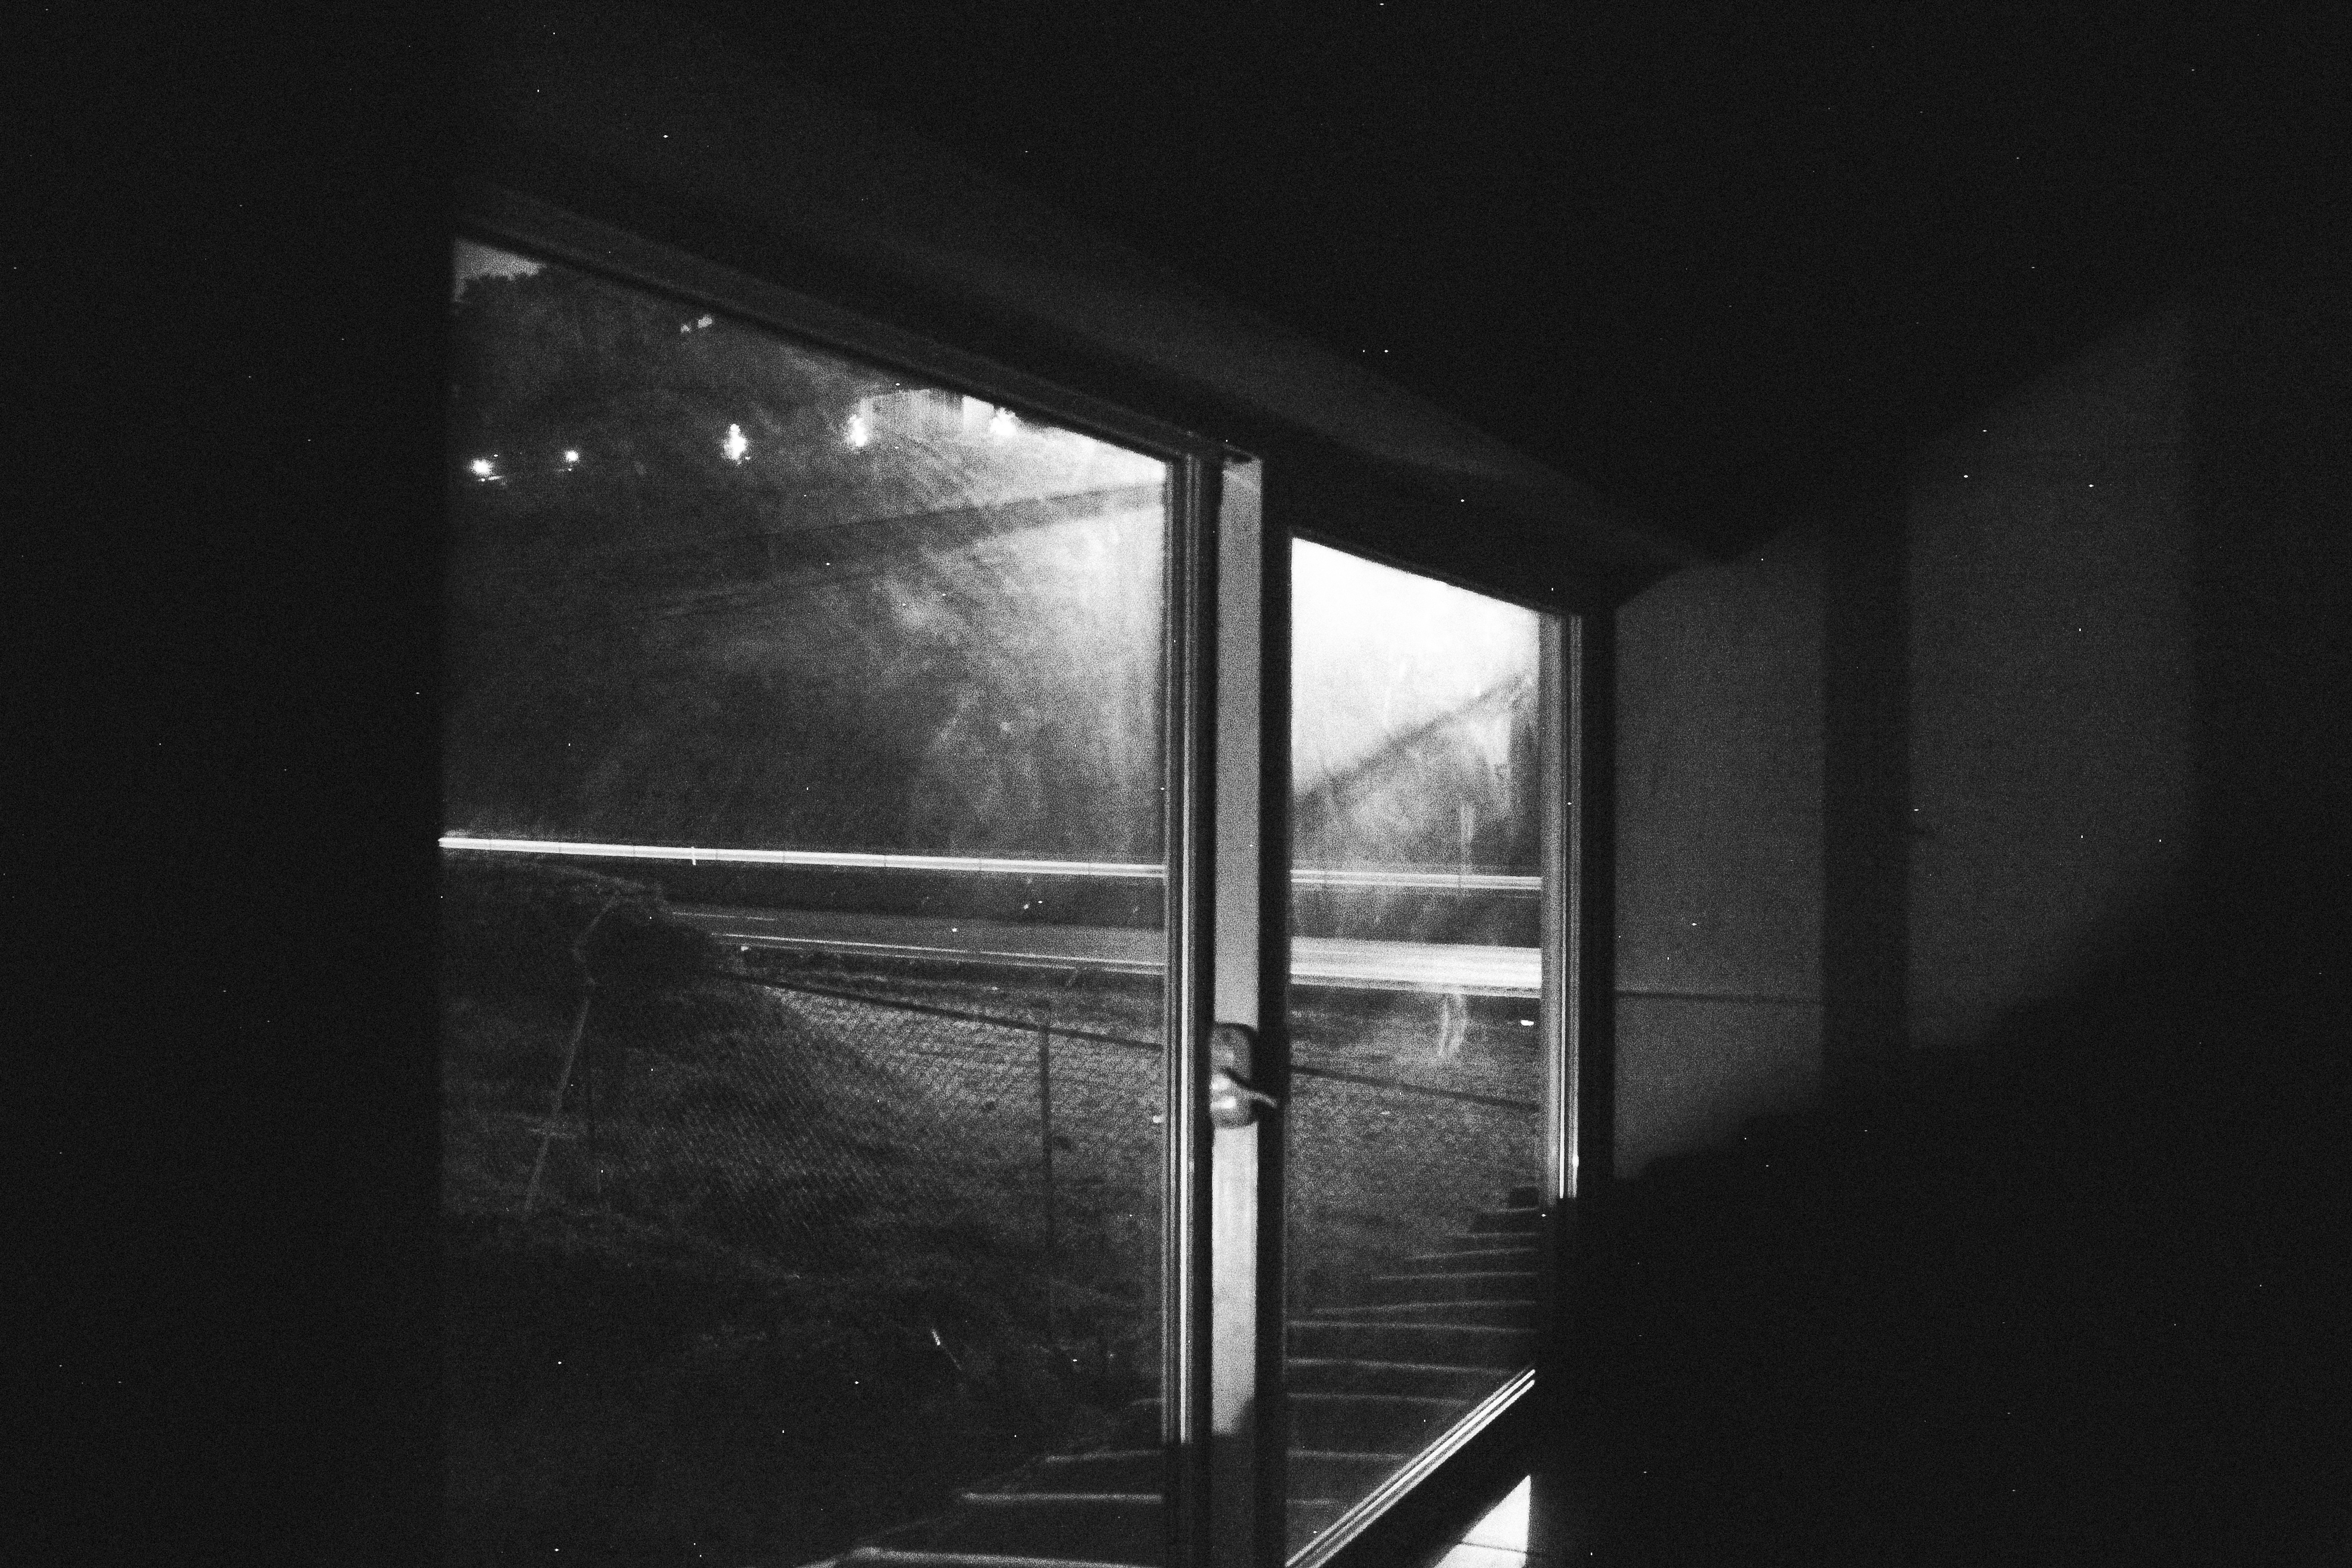
light, black and white, white, night, photography, window, line, shadow, darkness, black, monochrome, lighting, symmetry, shape, monochrome photography, film noir